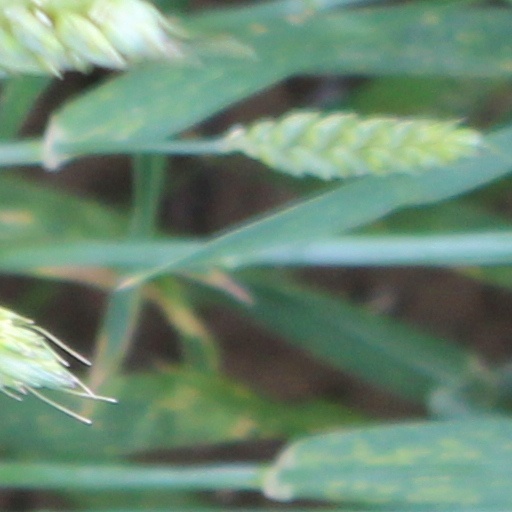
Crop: wheat